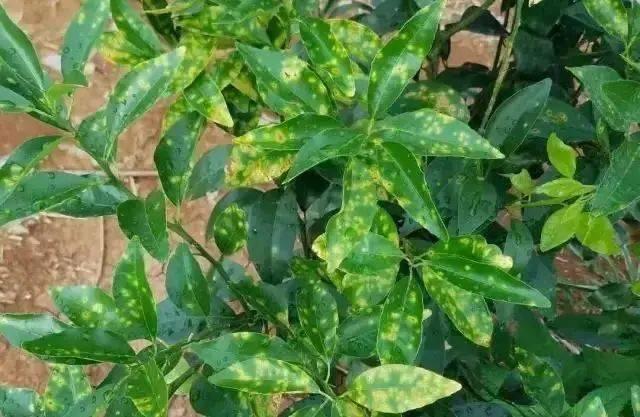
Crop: unknown
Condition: citrus_canker